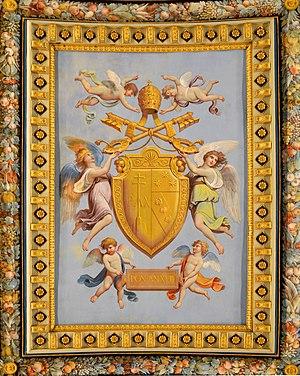
Fresque avec les armes de PIe VII Bosanski: Freska sa punim grbom pape Pija VII u Vatikanskoj biblioteci Čeština: Freska s heraldickými znaky papeže Pia VII. ve Vatikánské apoštolské knihovně. Magyar: VII. Piusz pápa címerét ábrázoló freskó a Vatikáni Múzeumban Italiano: Affresco con lo stemma di Pio VII. 한국어: 교황 비오 7세의 문장이 그려진 프레스코.